Causeway Road

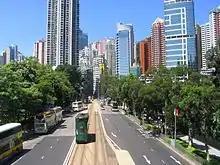
Causeway Road at Tin Hau

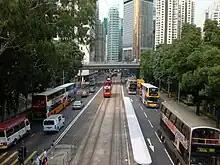
Causeway Road looking toward Causeway Bay

Causeway Road is a main road in Hong Kong. Situated in Causeway Bay, it joins Yee Wo Street in the west and King's Road. It is a boundary of Eastern District and Wan Chai District. North side of the road is Victoria Park in Eastern District while in the Wan Chai District in the south are Queen's College and Hong Kong Central Library.